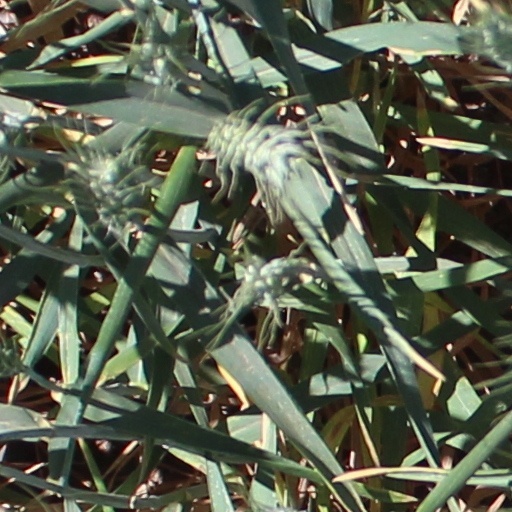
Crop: wheat